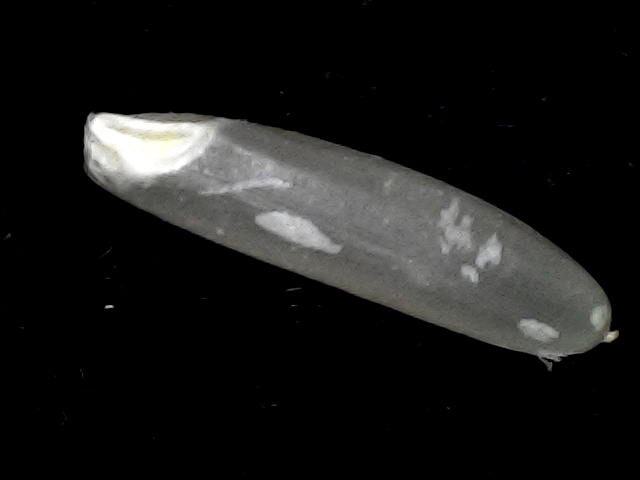
Rice variety: BD57